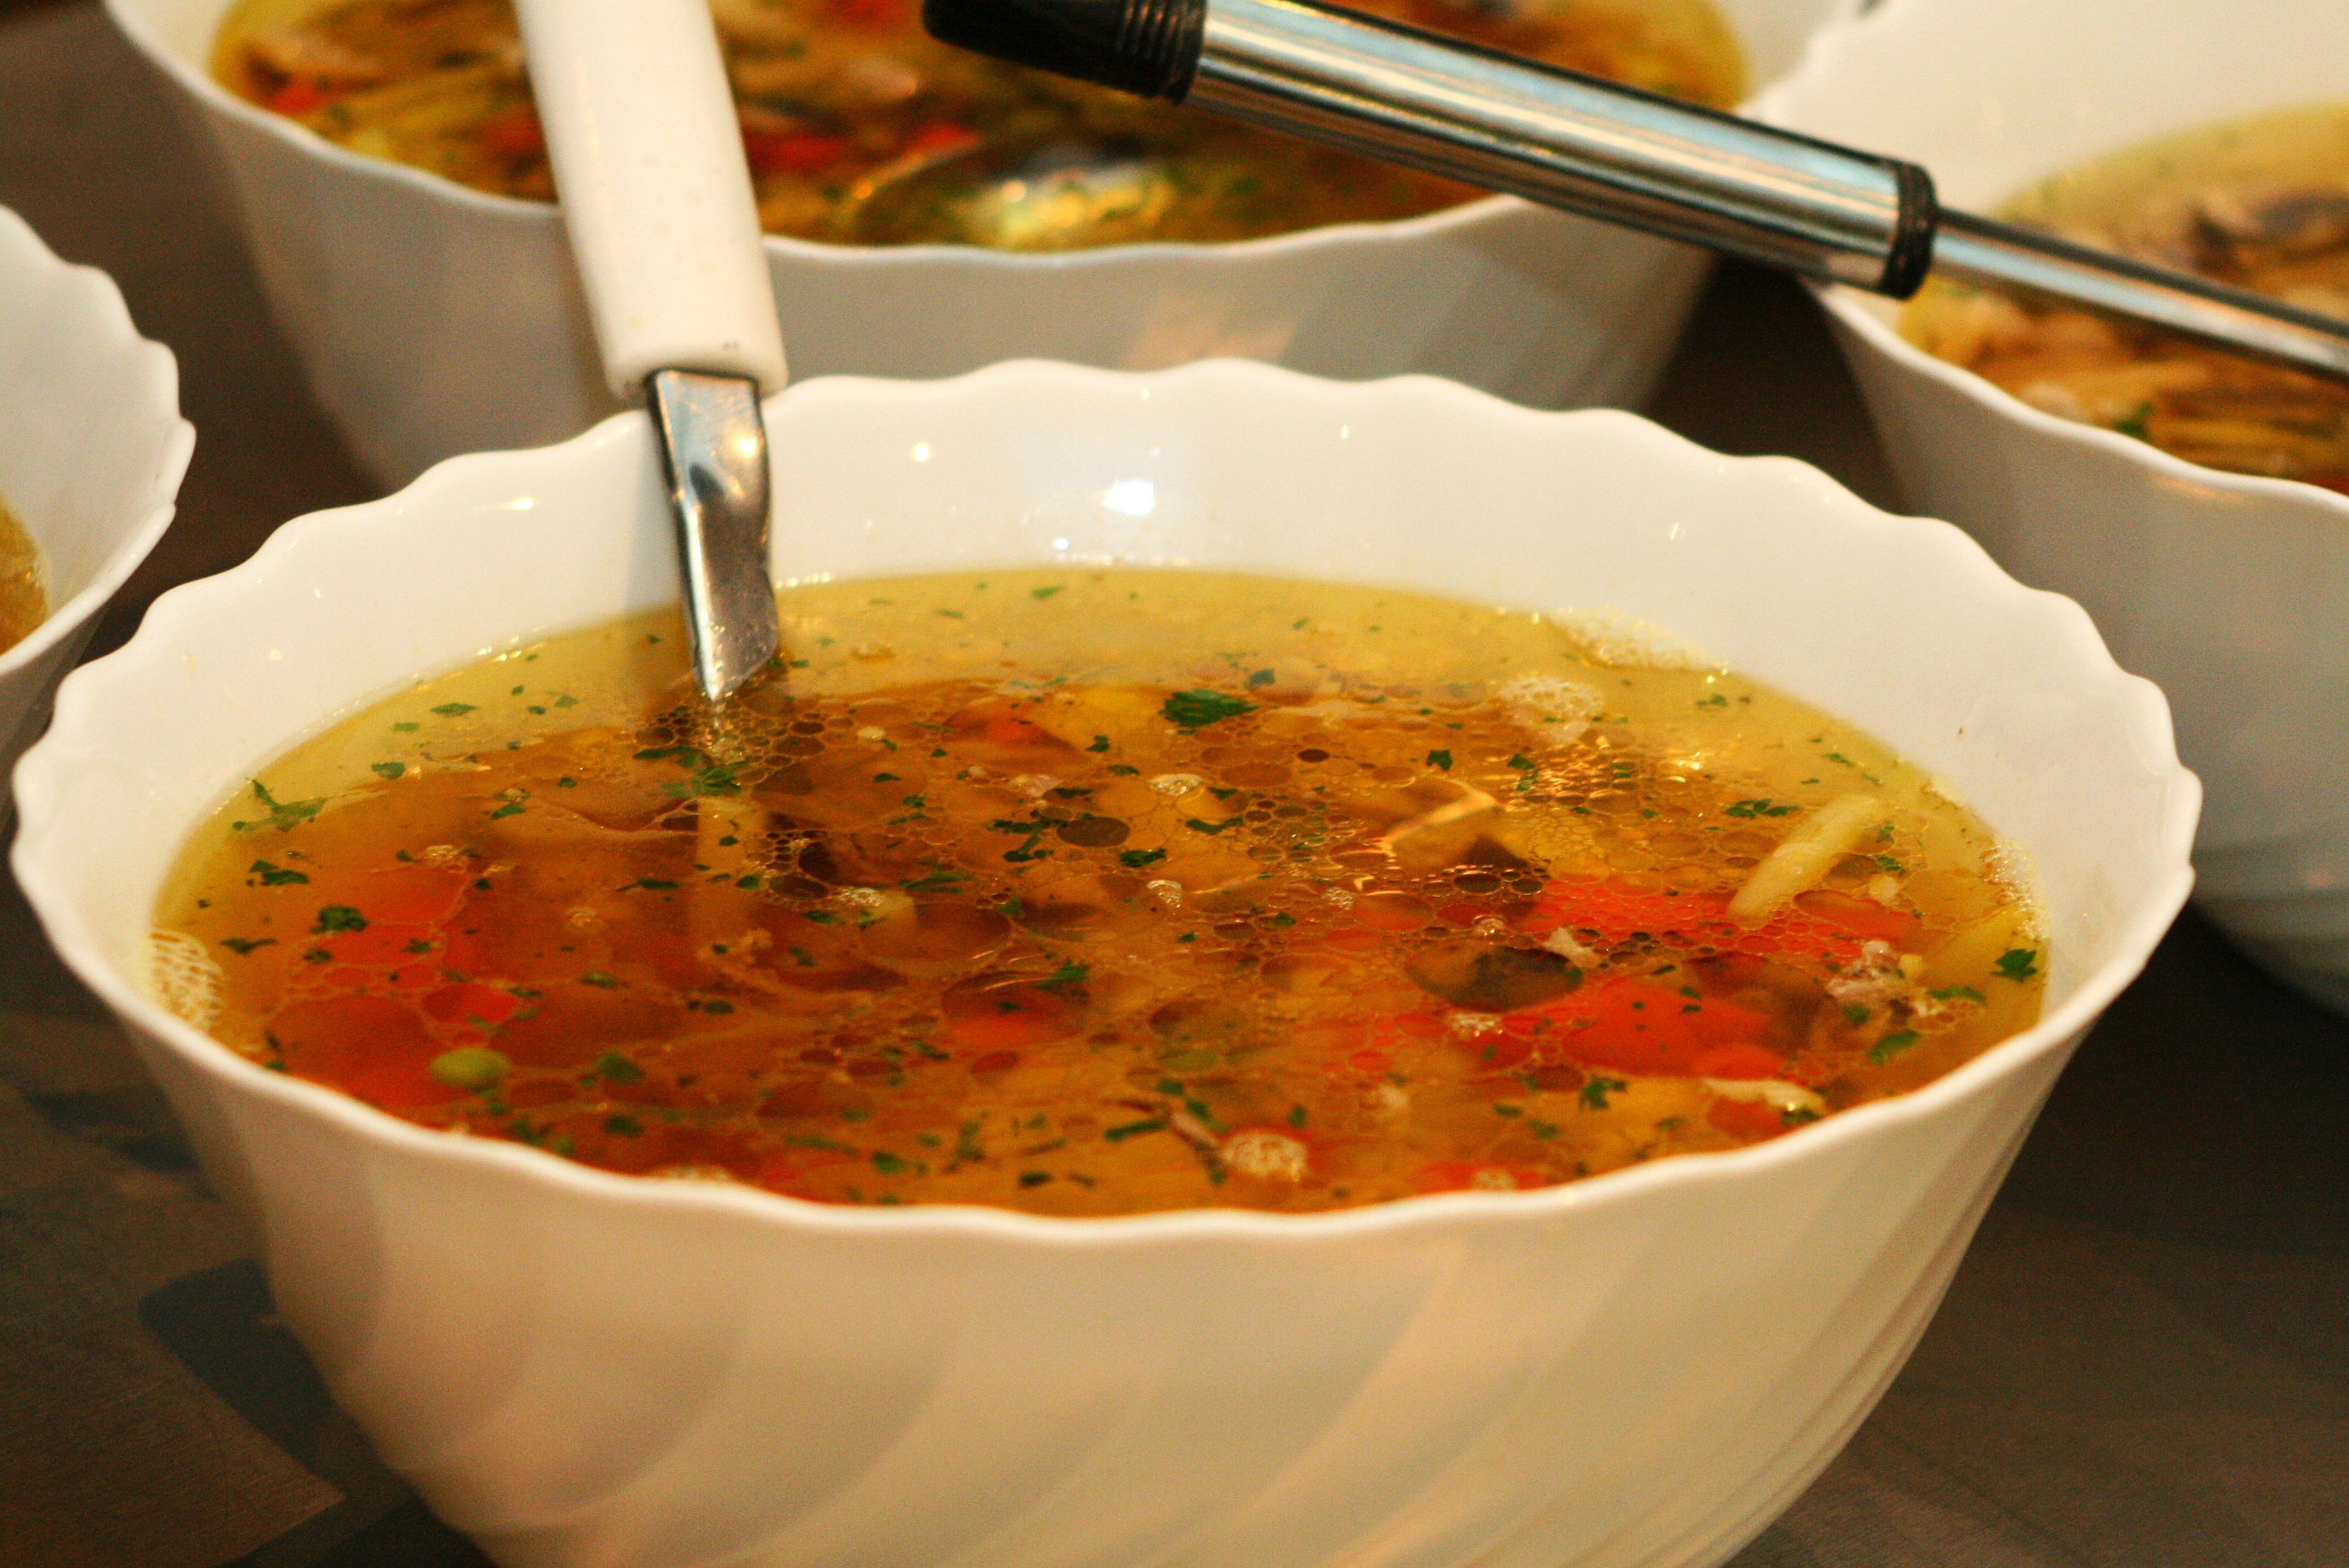
bowl, dish, meal, food, produce, vegetable, cuisine, soup, asian food, dinner, ladle, cooking cooking, soups